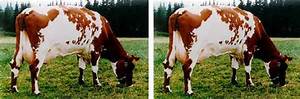
Label: mucca